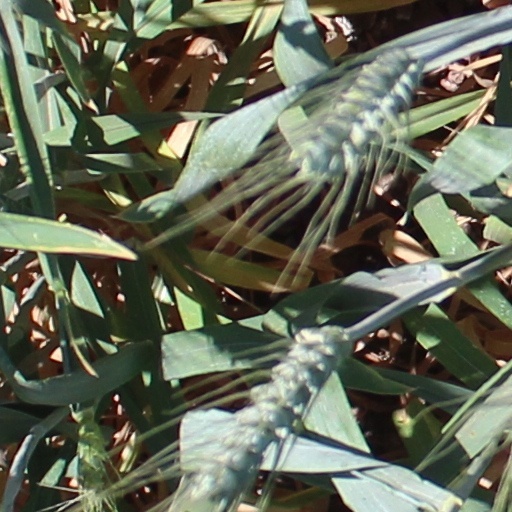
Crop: wheat